Diamond Trust of London

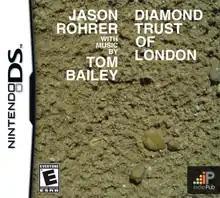

Diamond Trust of London is a turn-based strategy video game by Jason Rohrer, with music by Tom Bailey. Following a crowdfunding campaign on Kickstarter the game was published by indiePub and released for the Nintendo DS on August 28, 2012. The game has been placed in the public domain and is hosted on SourceForge.